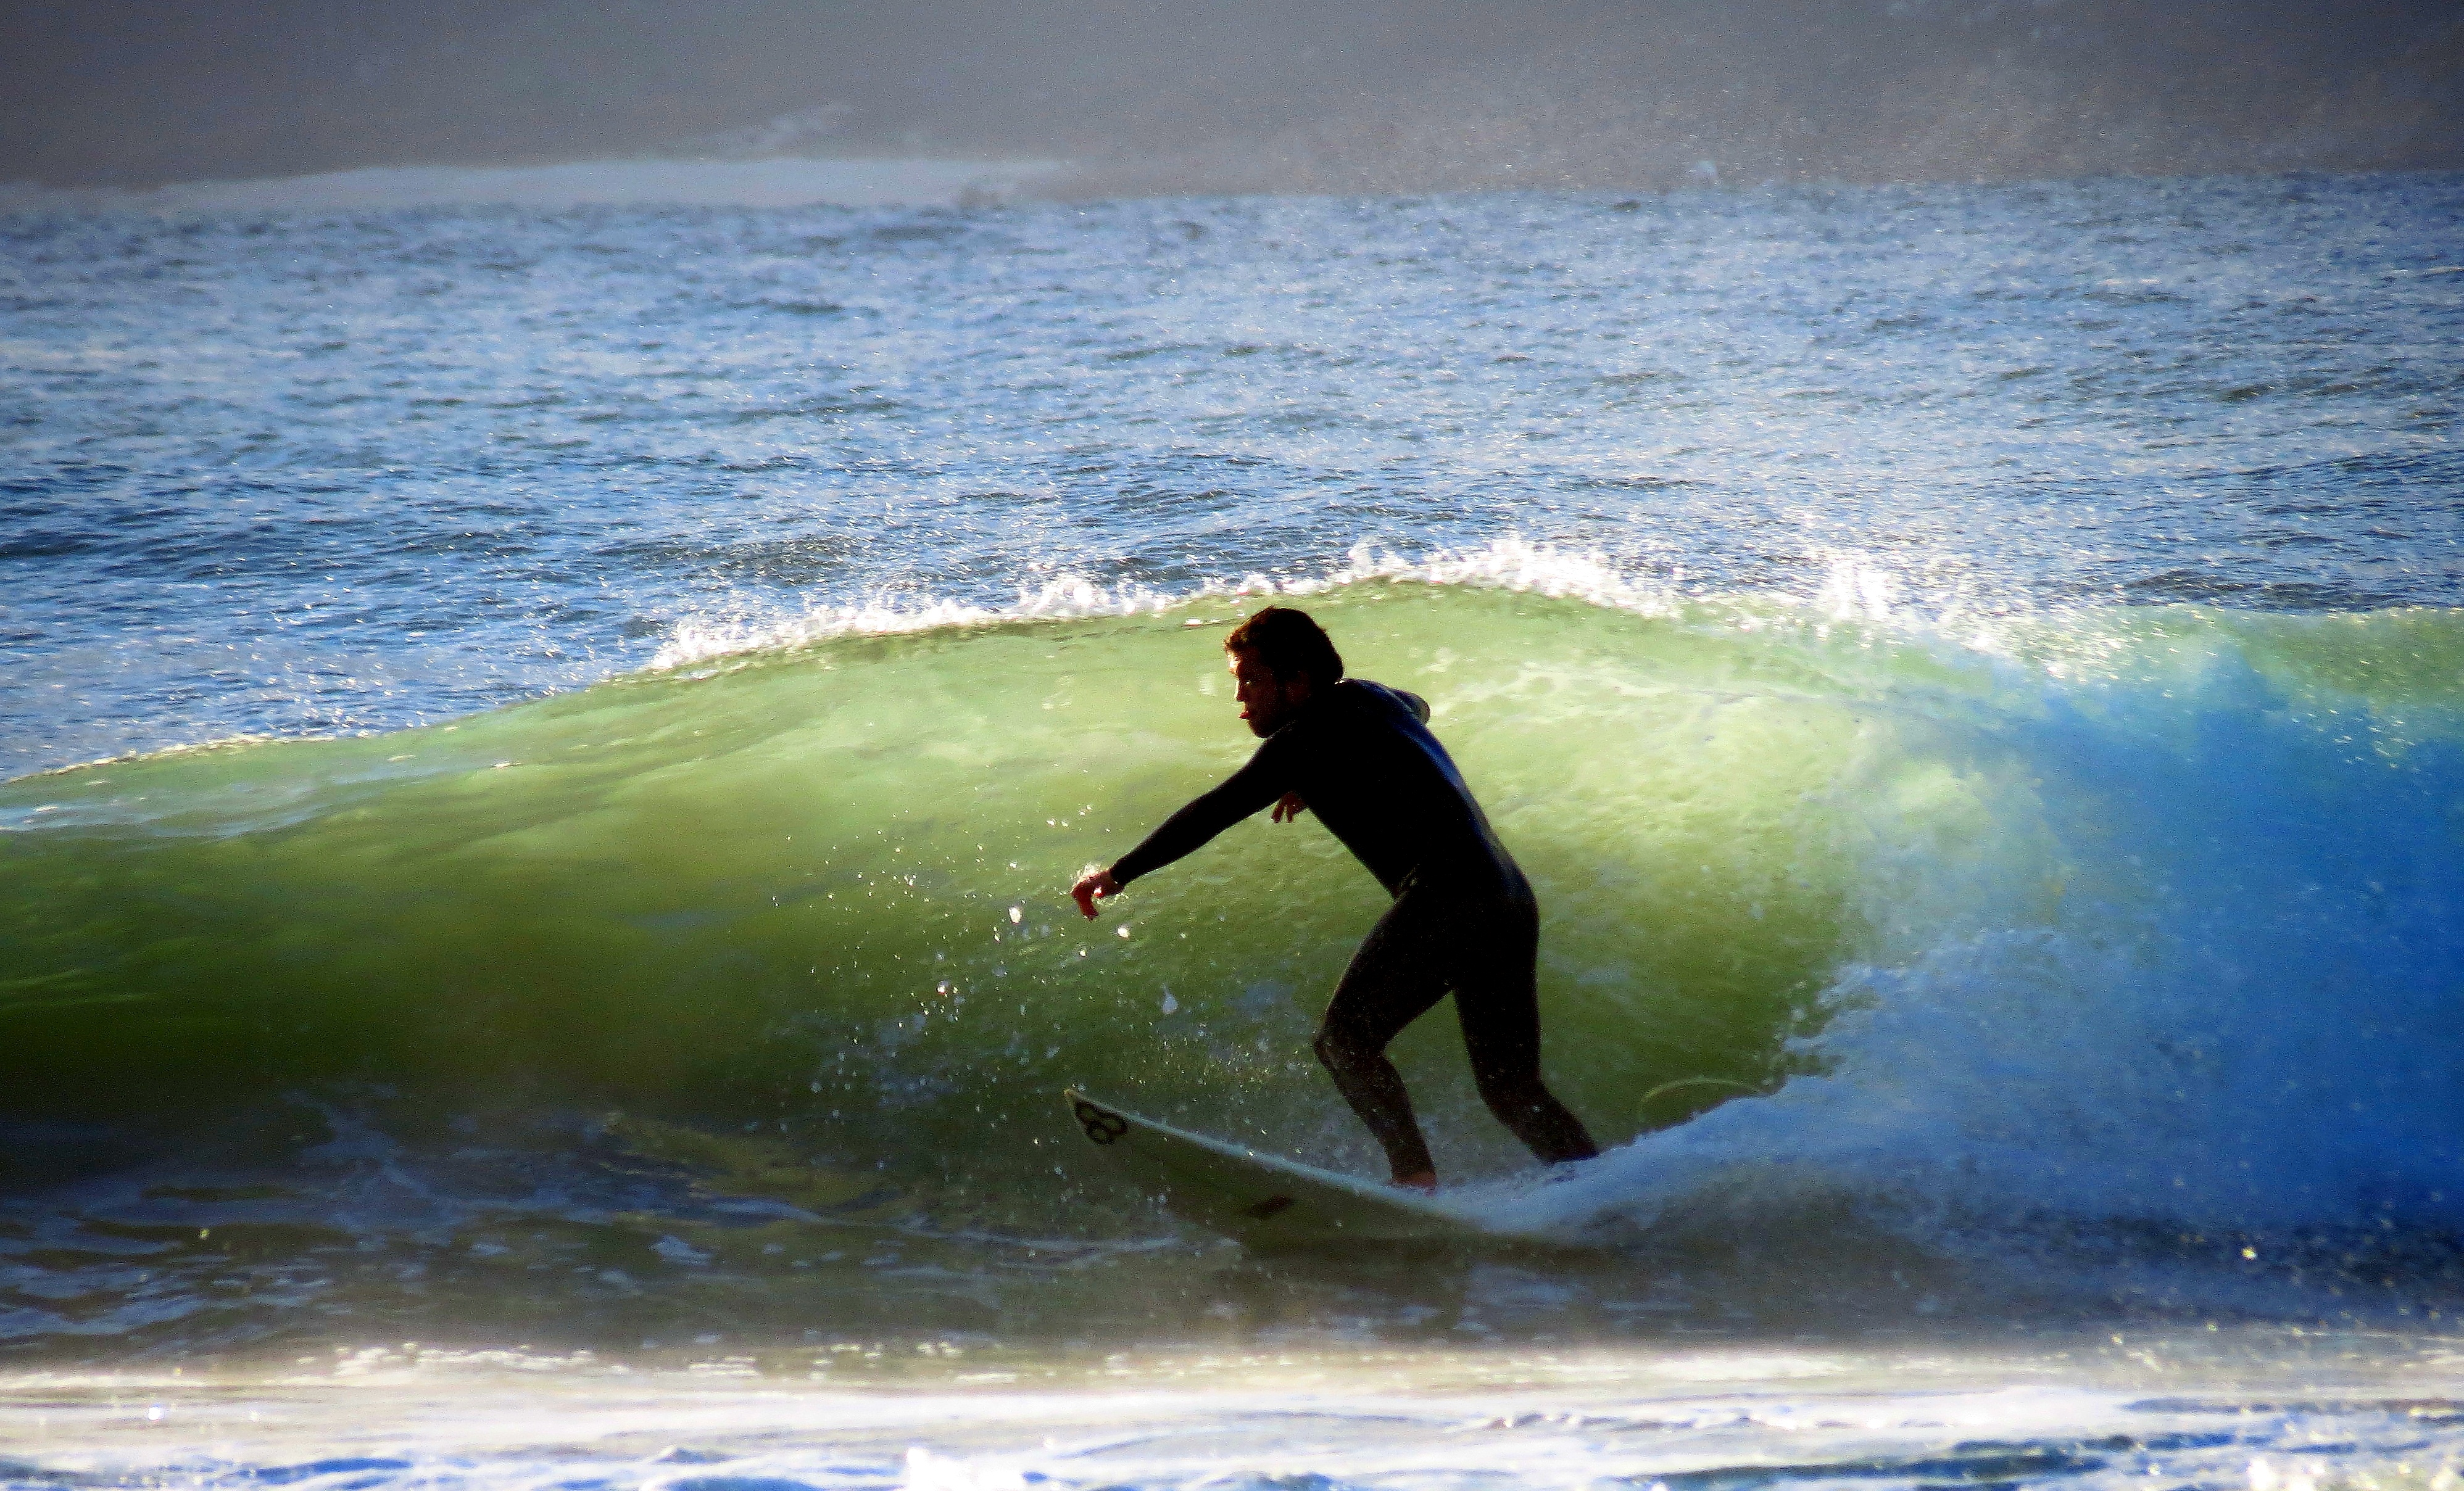
beach, landscape, sea, ocean, wave, surfing, surfboard, extreme sport, spain, sports, galicia, pontevedra, sanxenxo, paisajes, skimboarding, ggl1, gaby1, canonsx40hs, montalvo, spa a, water sport, wind wave, boardsport, surfing equipment and supplies, surface water sports, individual sports